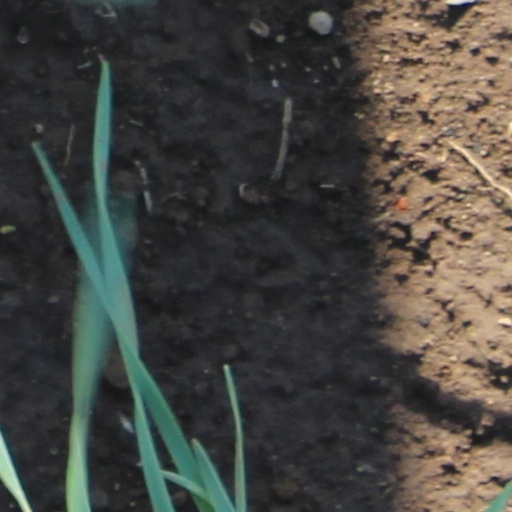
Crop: wheat